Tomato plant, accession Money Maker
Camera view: tilt-top (135 deg); turntable rotation: 150 degrees
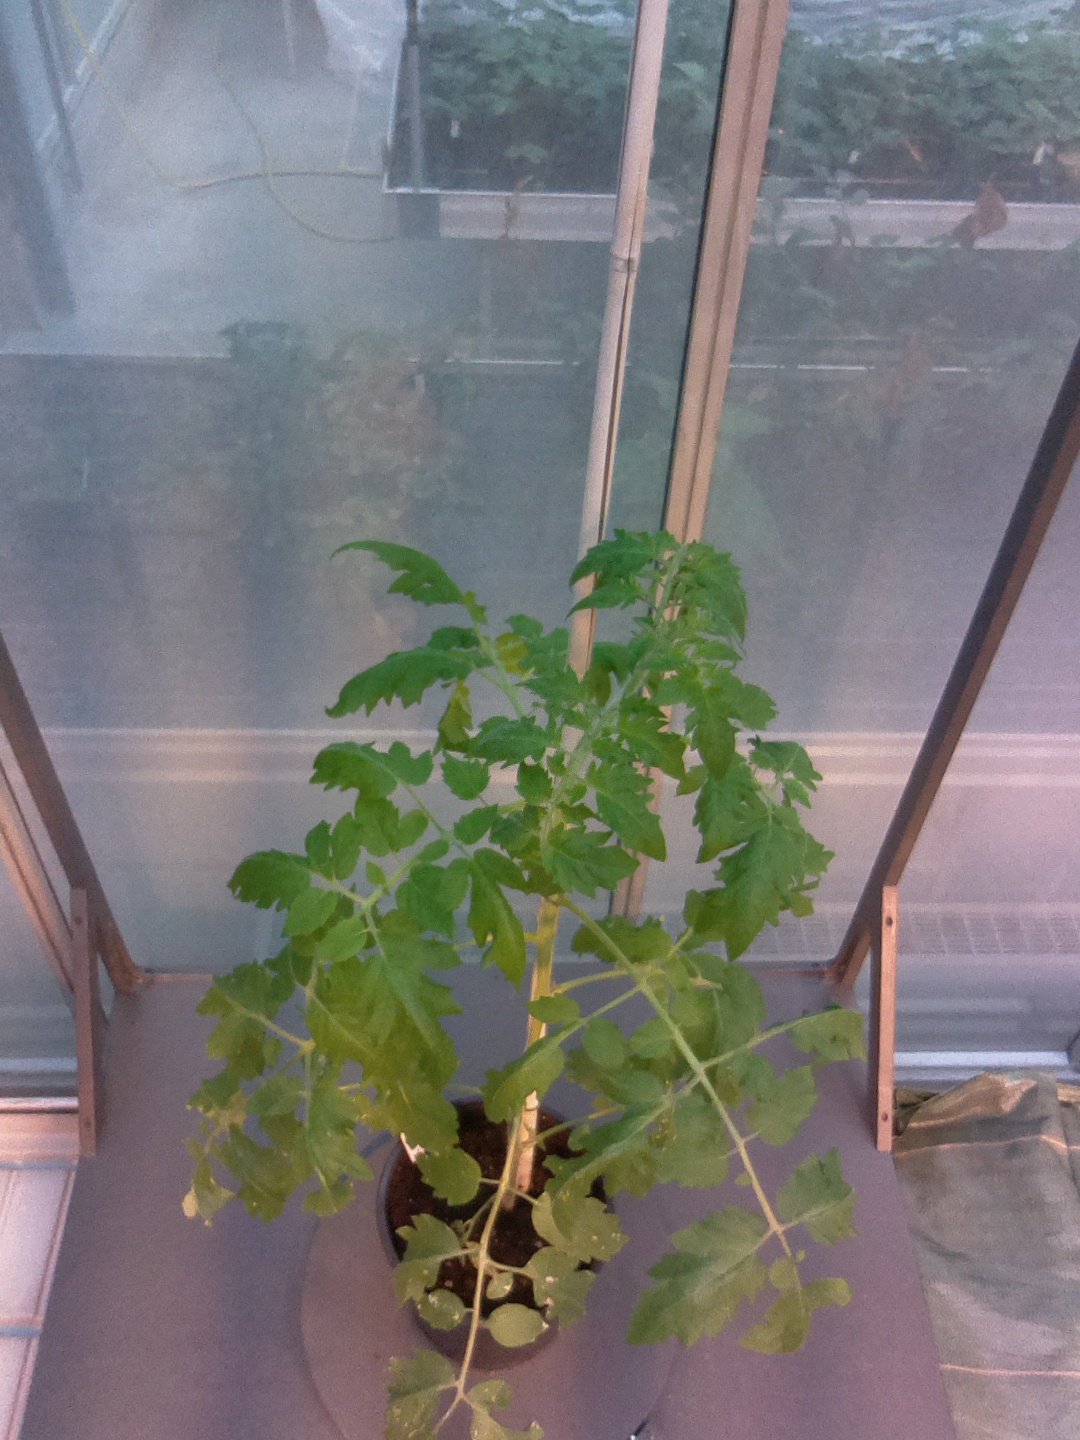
BBCH growth stage 60: First flowers open